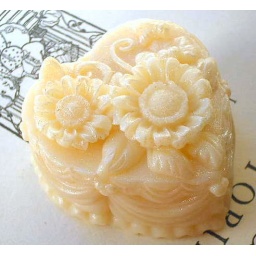
Intricately detailed heart shaped cake in a Victorian style, with swags and flower embellishments, and pretty three dimensional flowers and leaves